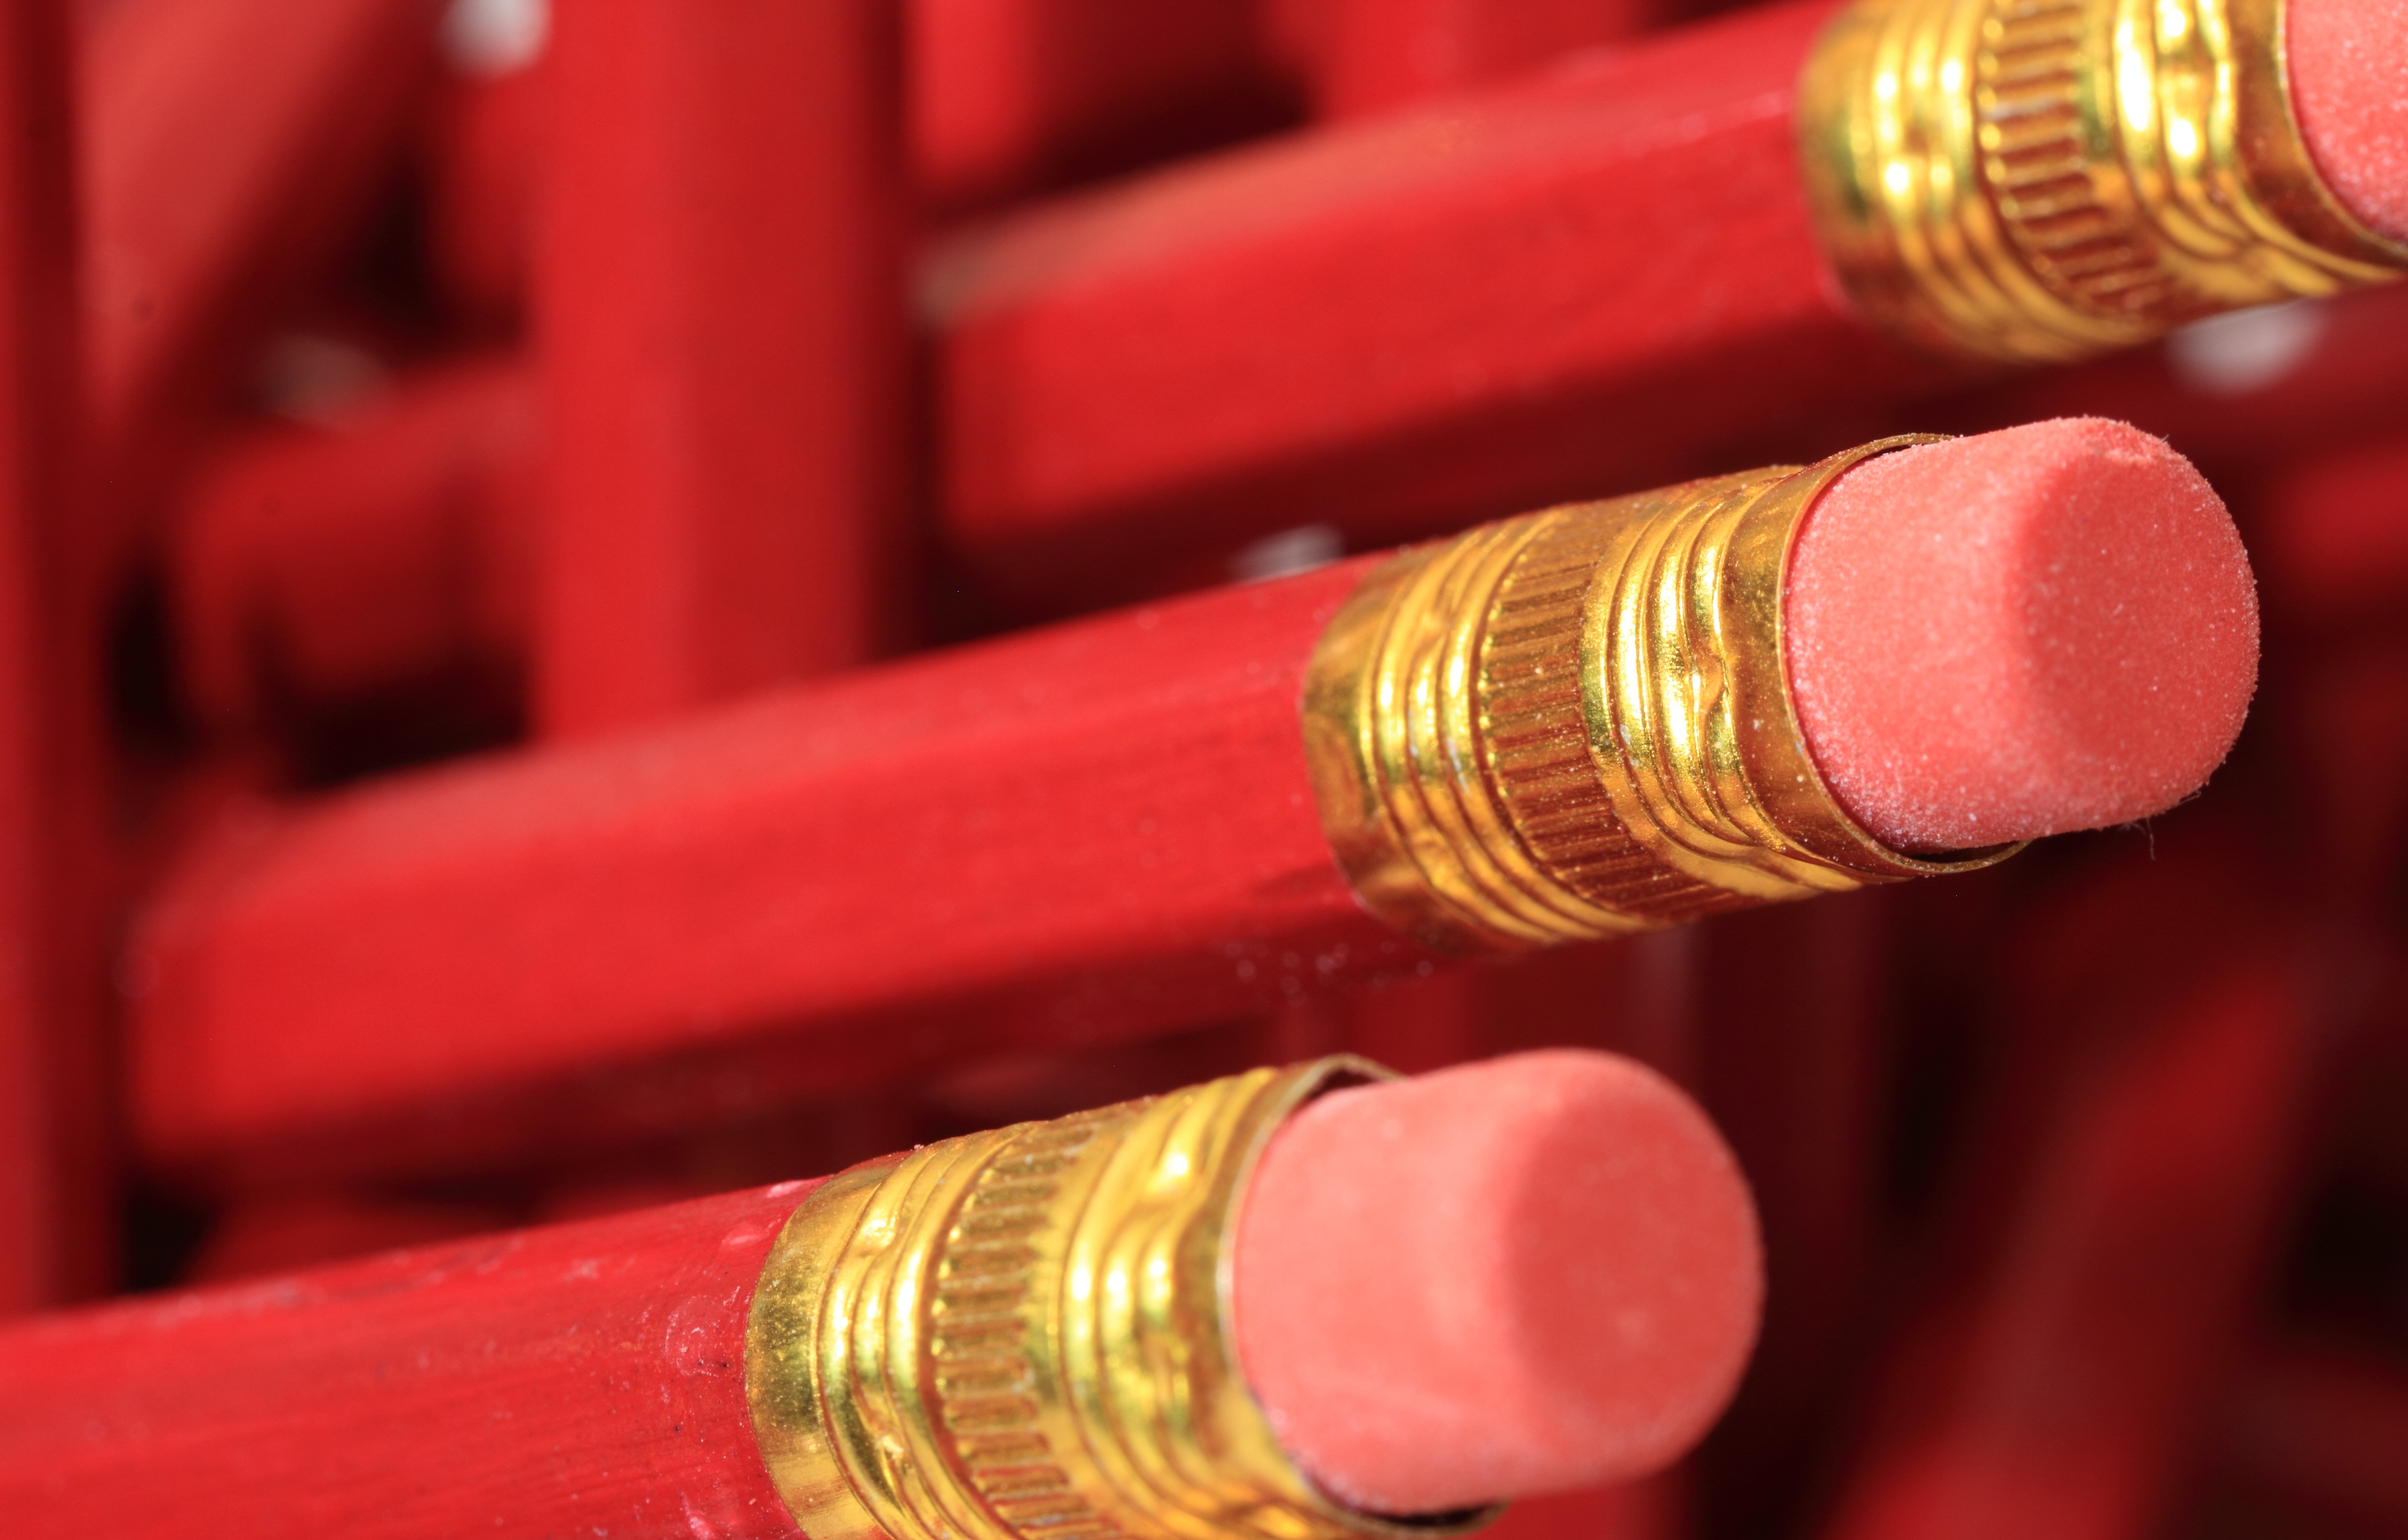
writing, pencil, red, color, office, pink, lip, eraser, lipstick, cosmetics, pointless, superglue, hexastix